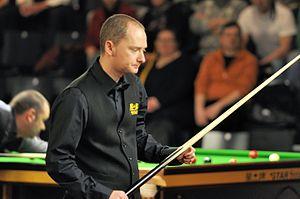
Graeme Dott est un joueur de snooker écossais, originaire de Larkhall, né le 12 mai 1977.